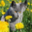
Label: cat